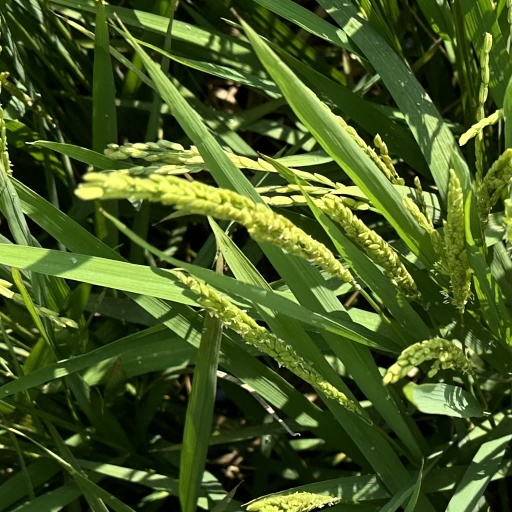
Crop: rice